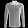
Label: Shirt